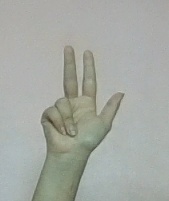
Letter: al